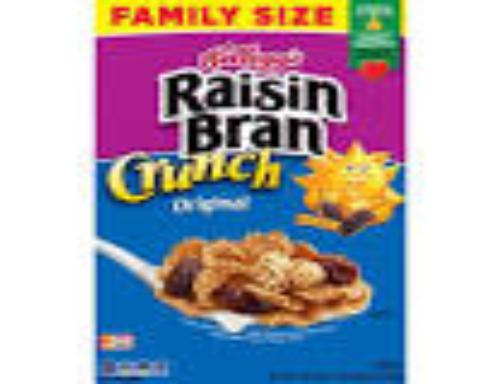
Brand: Bran Flakes
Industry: Food